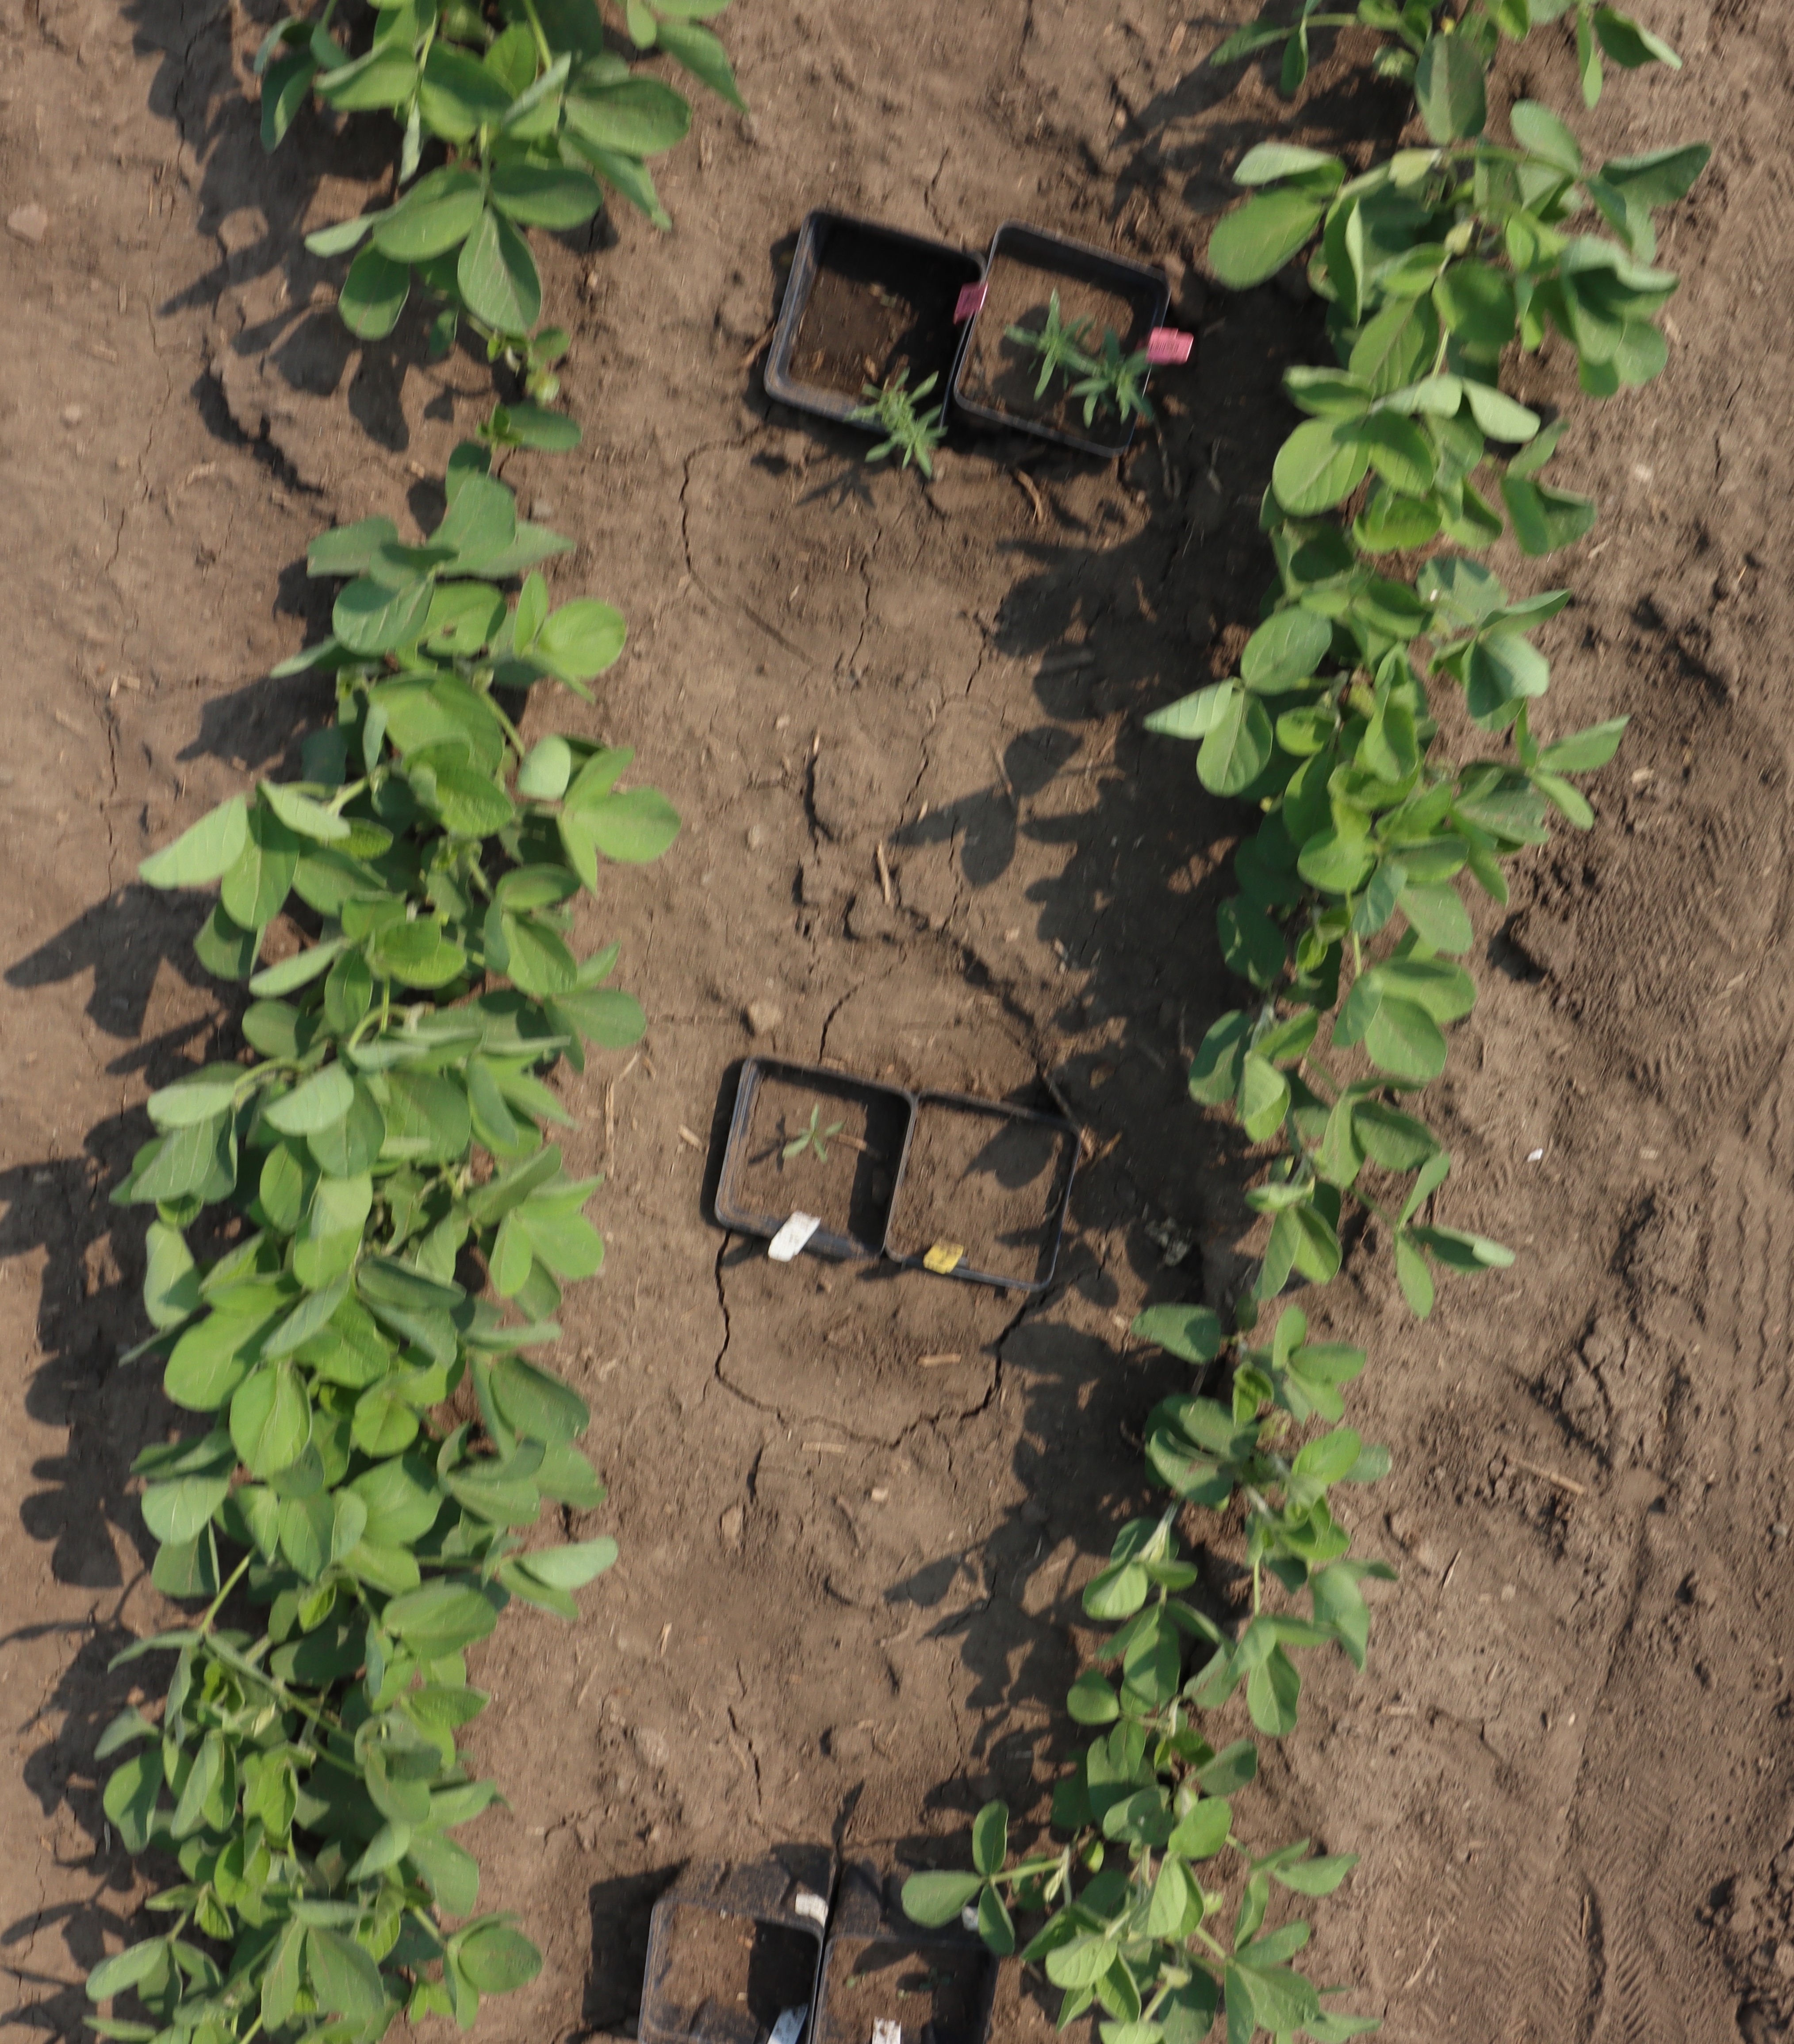
Crop: Soybean
Objects: Soybean, Soybean, Soybean, Soybean, Soybean, Soybean, Soybean, Soybean, Soybean, Kochia, Kochia